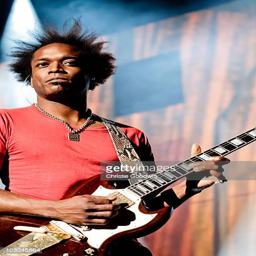
artist performs on stage with neo soul artist